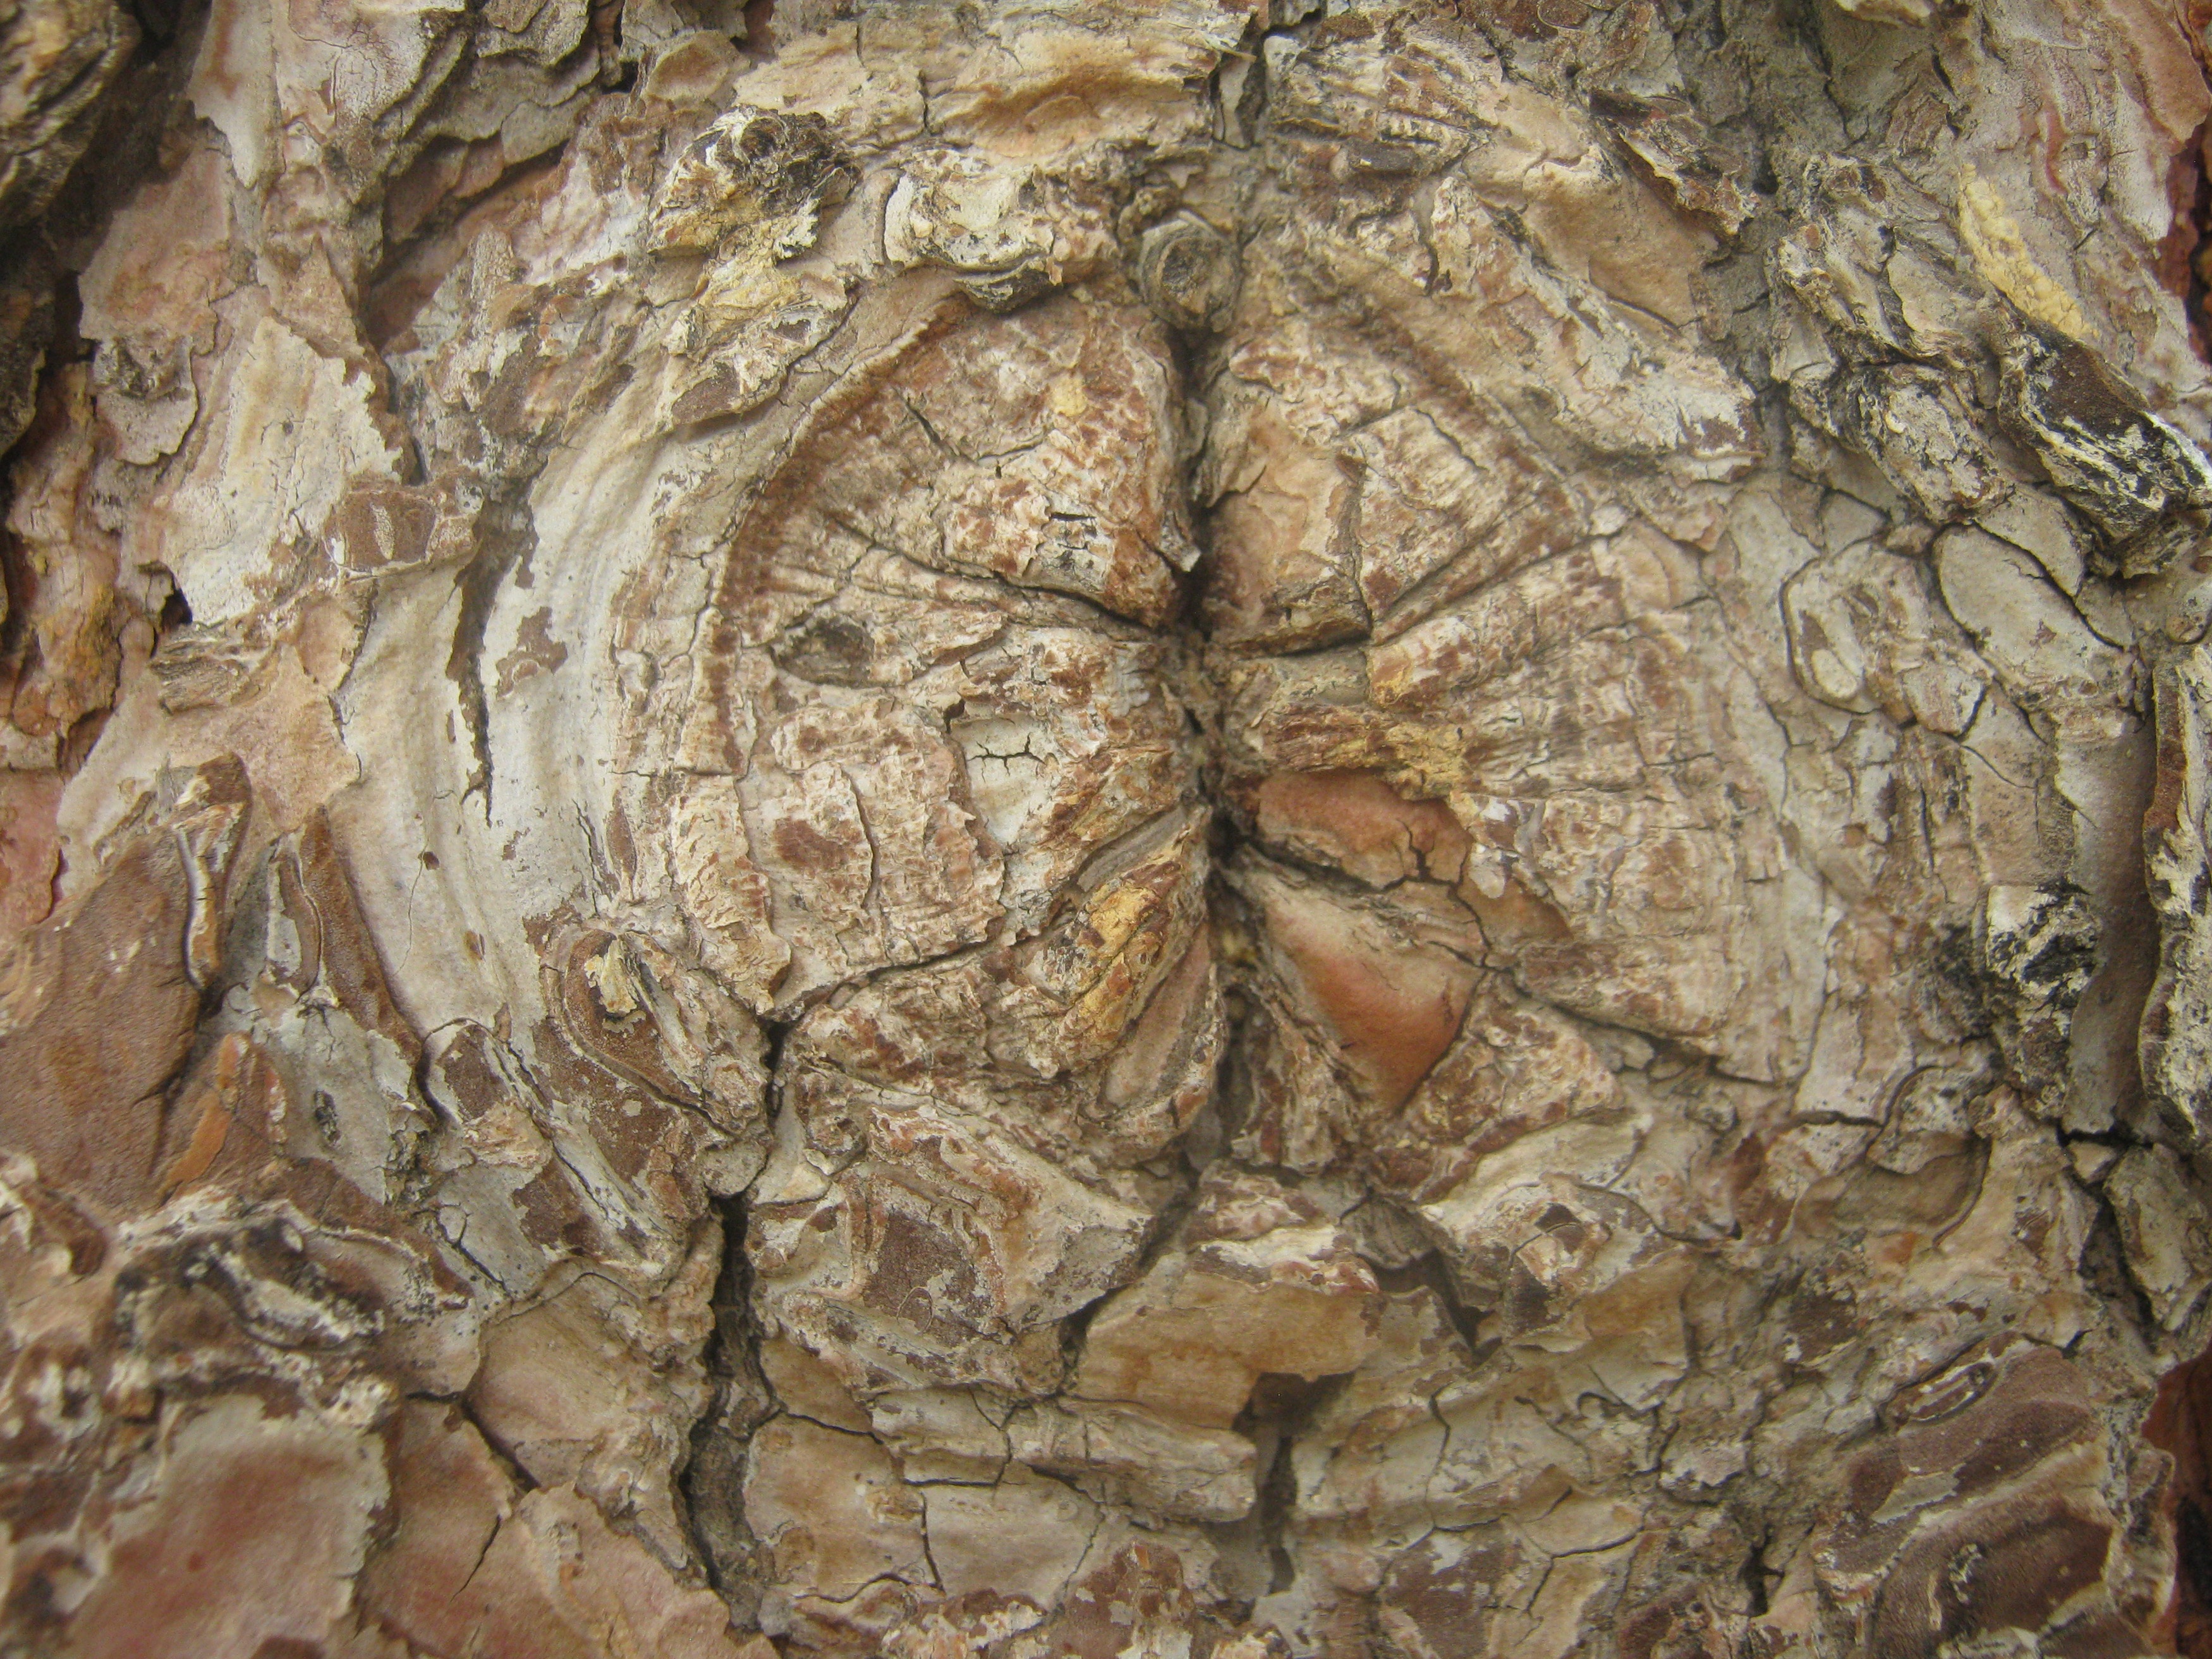
tree, rock, plant, wood, grain, texture, trunk, old, bark, formation, natural, soil, rough, geology, carving, knot, ancient history, woody plant